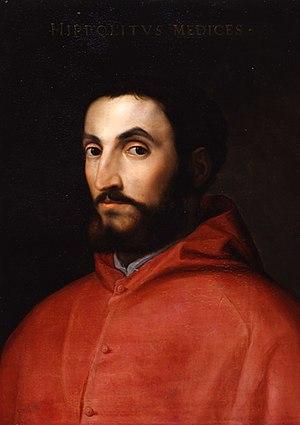
Hippolyte de Médicis, né le 19 avril 1511 à Florence et mort le 10 août 1535 à Itri, est un cardinal italien.